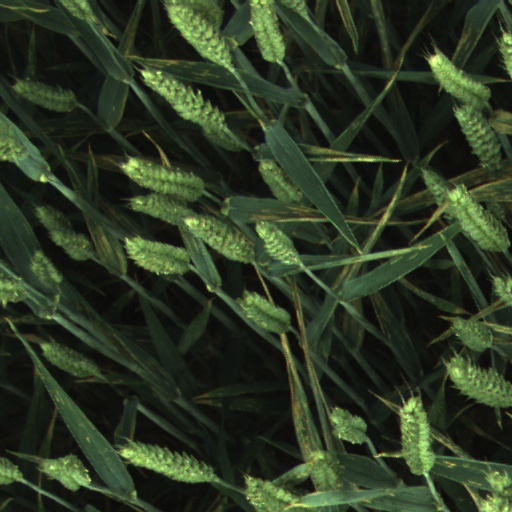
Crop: wheat